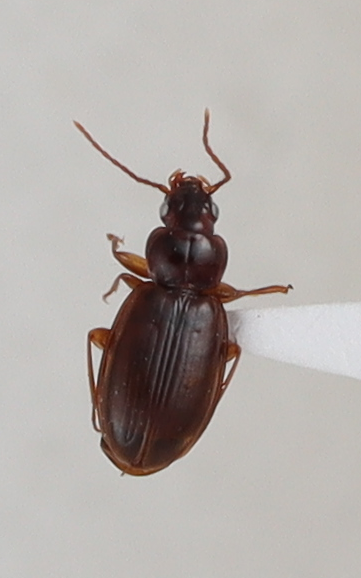
Scientific name: Trechus obtusus
Plot: 14
Trap: E
Collected: 20200623